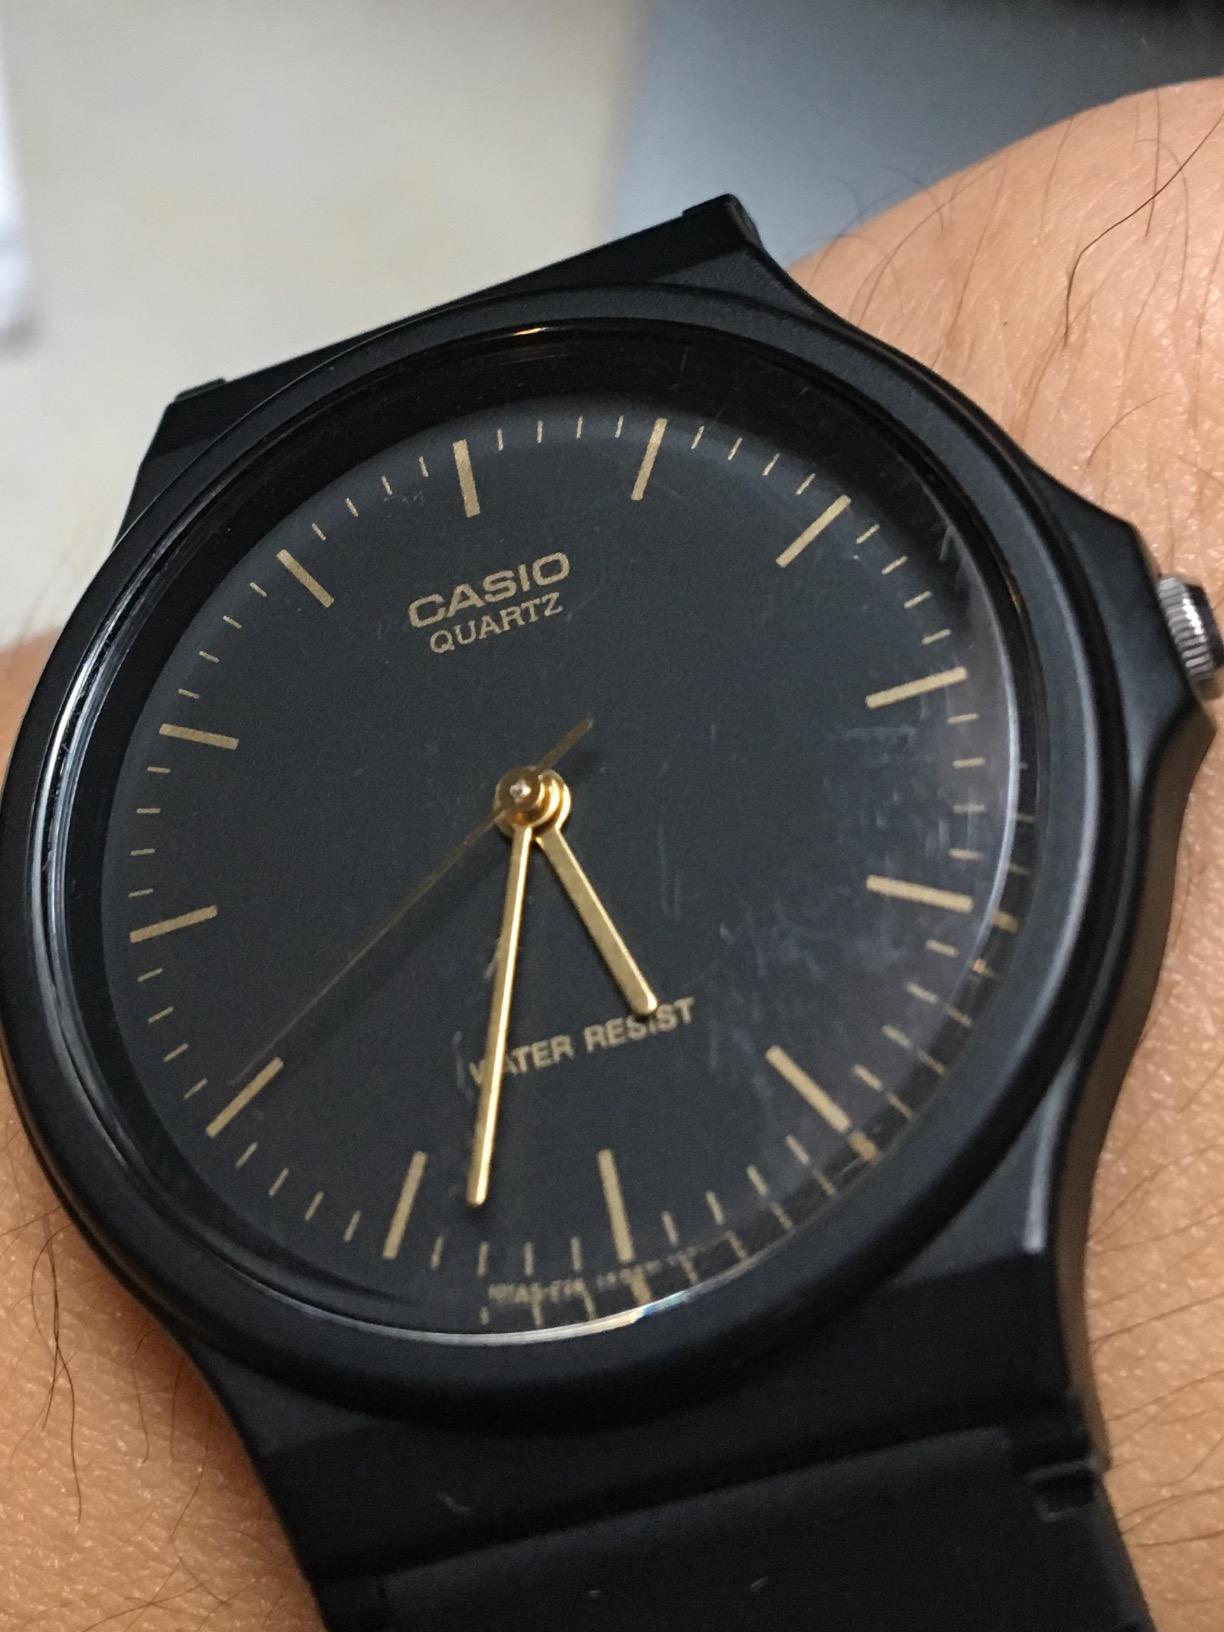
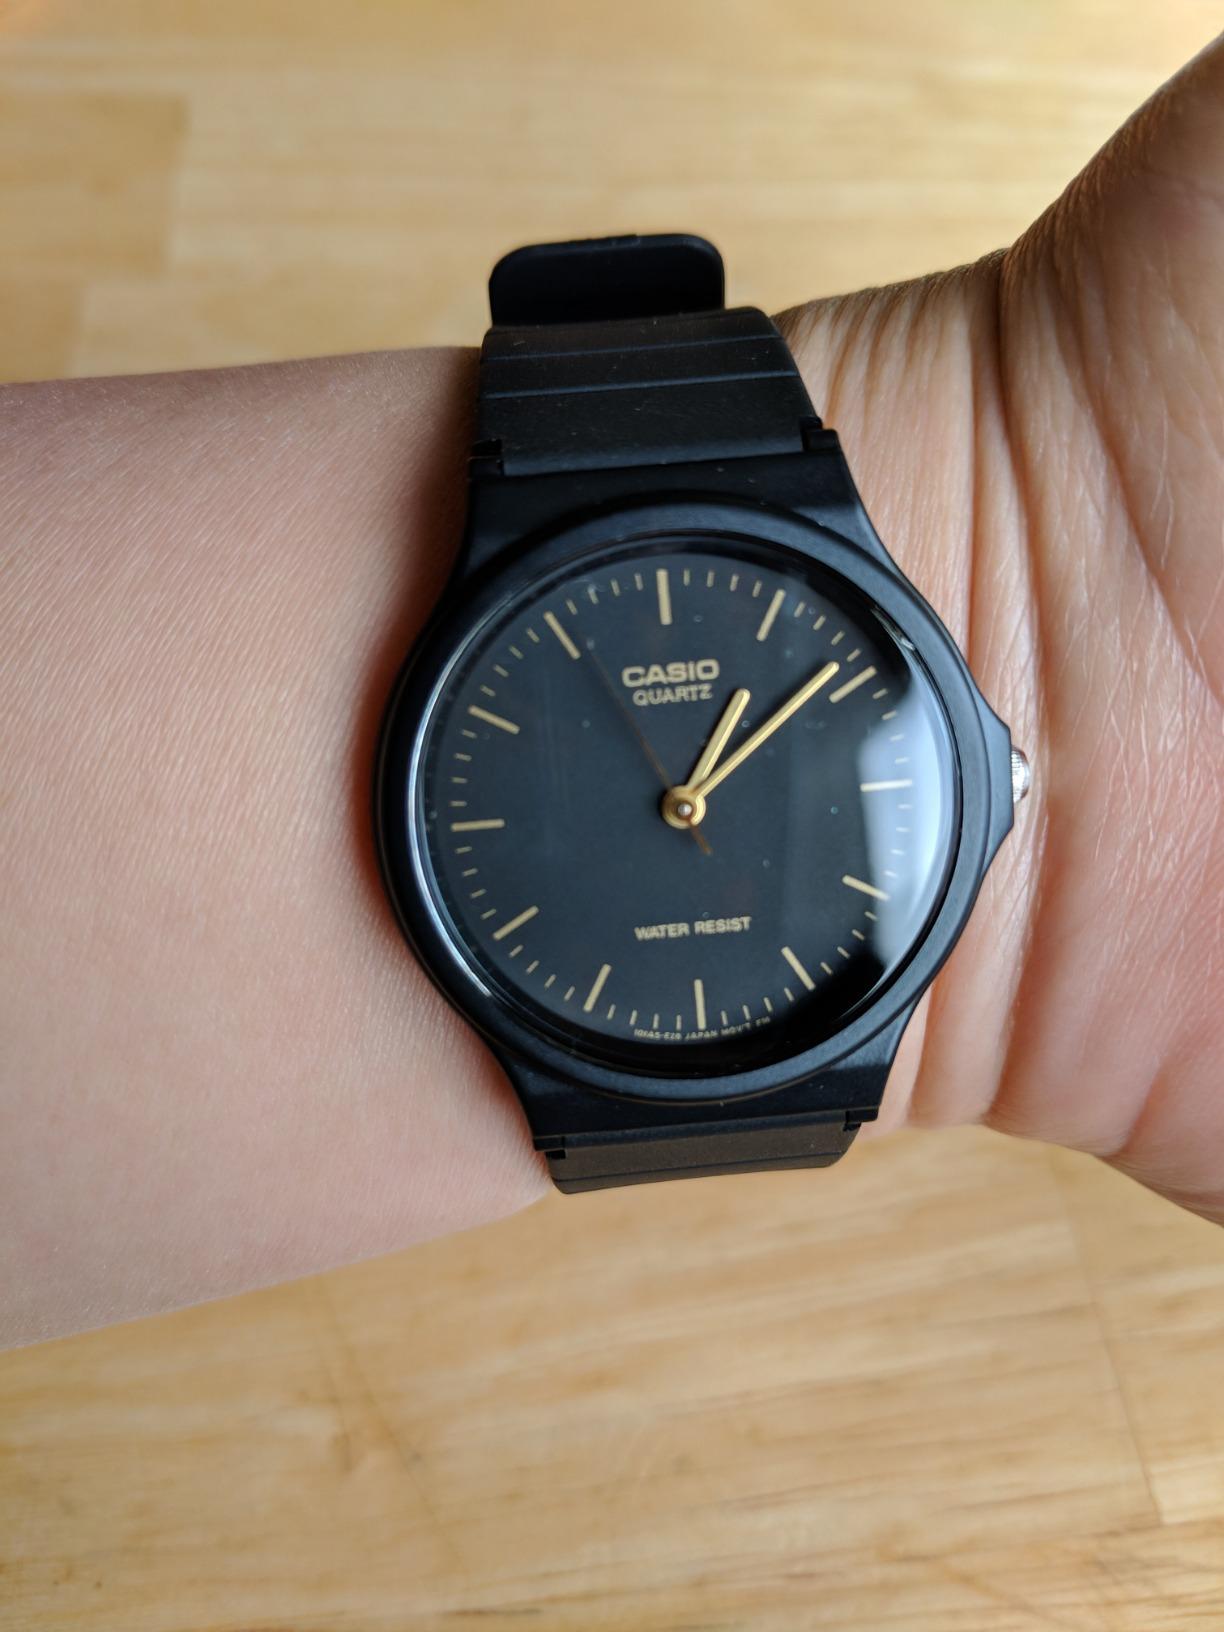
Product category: accessories_watch
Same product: yes